Claude de Roux de Saint-Laurent

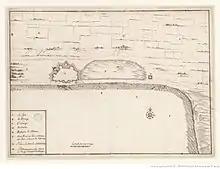
Fort of Saint Christophe and vicinity (Basseterre) sent by Saint-Laurent

Saint-Laurent gave the English settlers the choice of selling up and leaving the island with their slaves and personal effects or becoming subjects of the King of France.